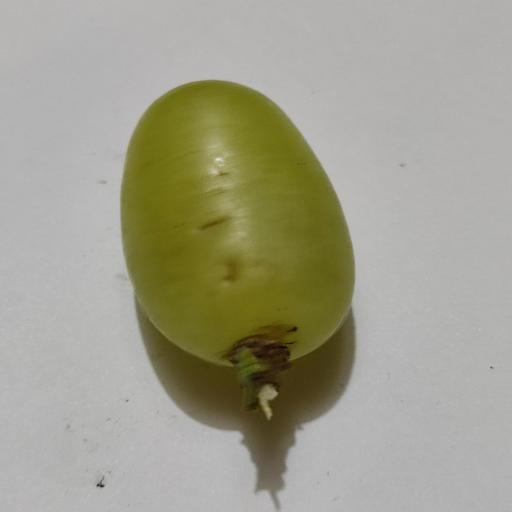
Crop type: Grape